Hernio

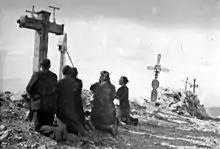
Devotees praying to crosses on the summit (early-mid 20th century)

The village lies right at the foot of the mount and therefore stands close to it. Yet this may be the hardest approach on account of its steep ascent. A dust track winds up from the road (GI-2634) to the very pass of "Zelatun", so pick-ups and other SUV vehicles may be found at this spot, sometimes belonging to hunters. The ascent takes roughly 1h45 and back.